Glasgow Film Theatre

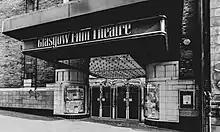
Glasgow Film Theatre was built as the Cosmo by George Singleton in 1939. Main entrance.

The Glasgow Film Theatre (GFT) is an independent cinema in the city centre of Glasgow. It occupies a purpose-built cinema building, first opened in 1939, and now protected as a category B listed building.